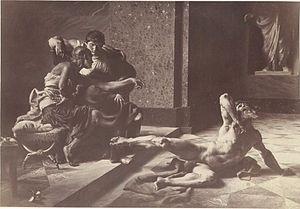
Joseph-Noël Sylvestre: Locuste essaye, en présence de Néron, le poison préparé pour Britannicus
Cette liste recense les personnages de la série de bande dessinée Murena, scénarisée par Jean Dufaux et dessinée par Philippe Delaby puis Theo.